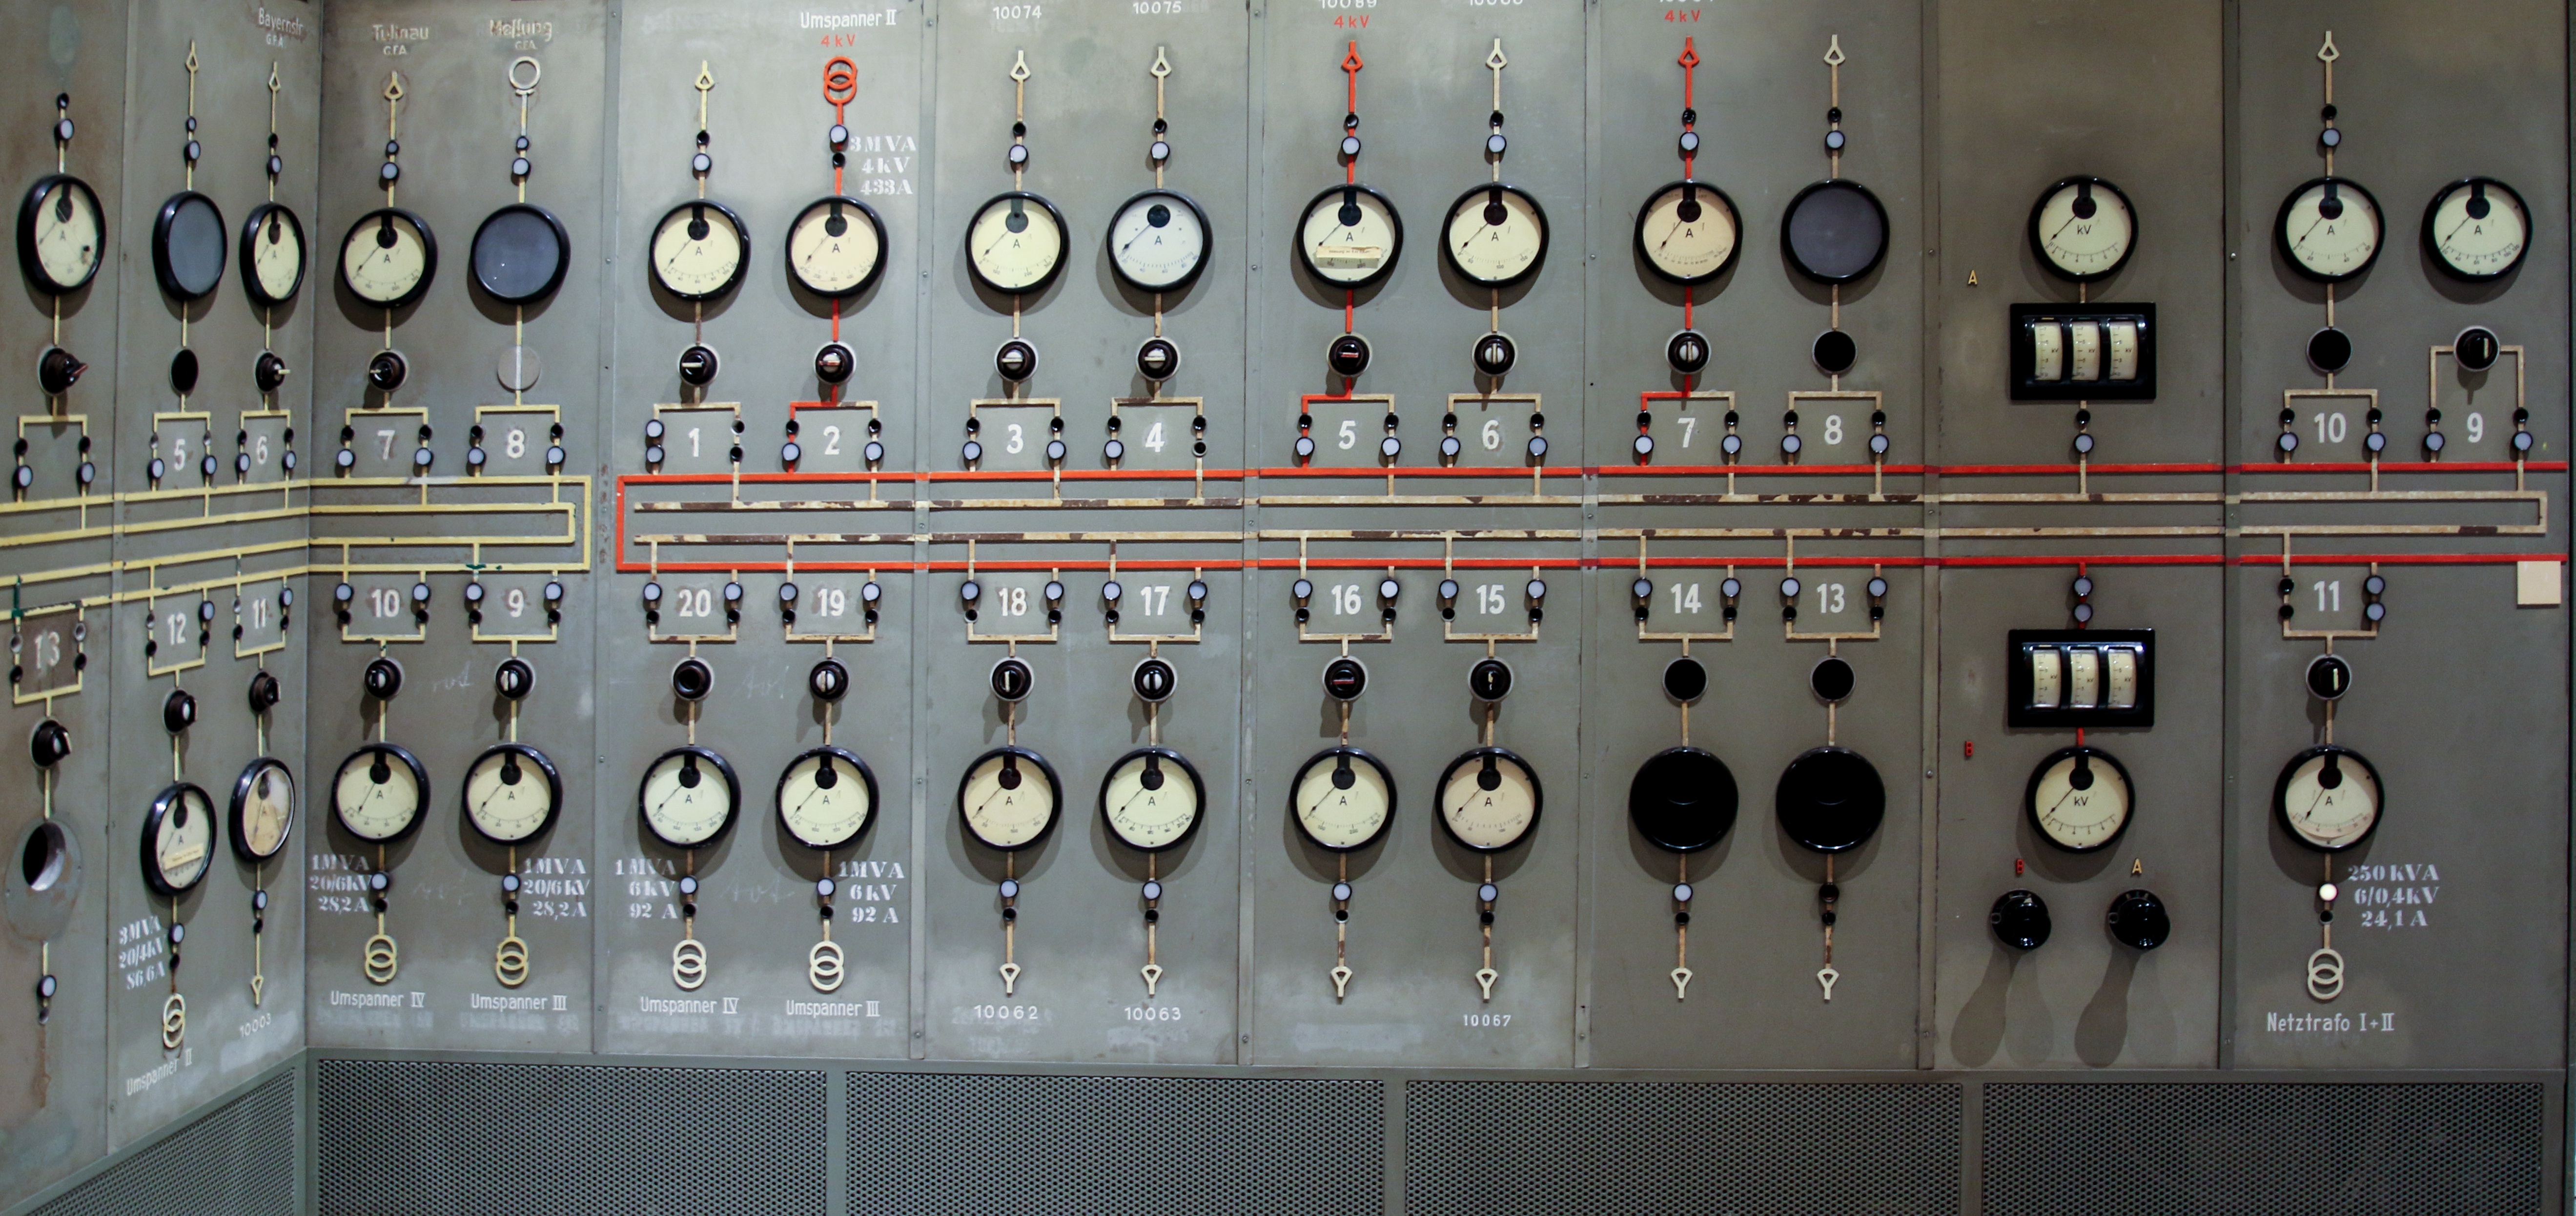
technology, ad, electricity, scale, switch, power plant, current, headquarters, force, synthesizer, watts, watches, control center, electrical wiring, electronic instrument, analog synthesizer, mixing console